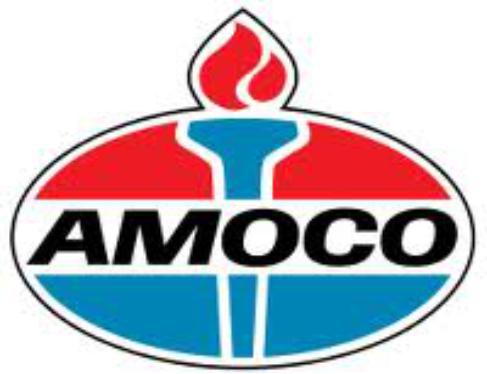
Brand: Amoco
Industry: Others